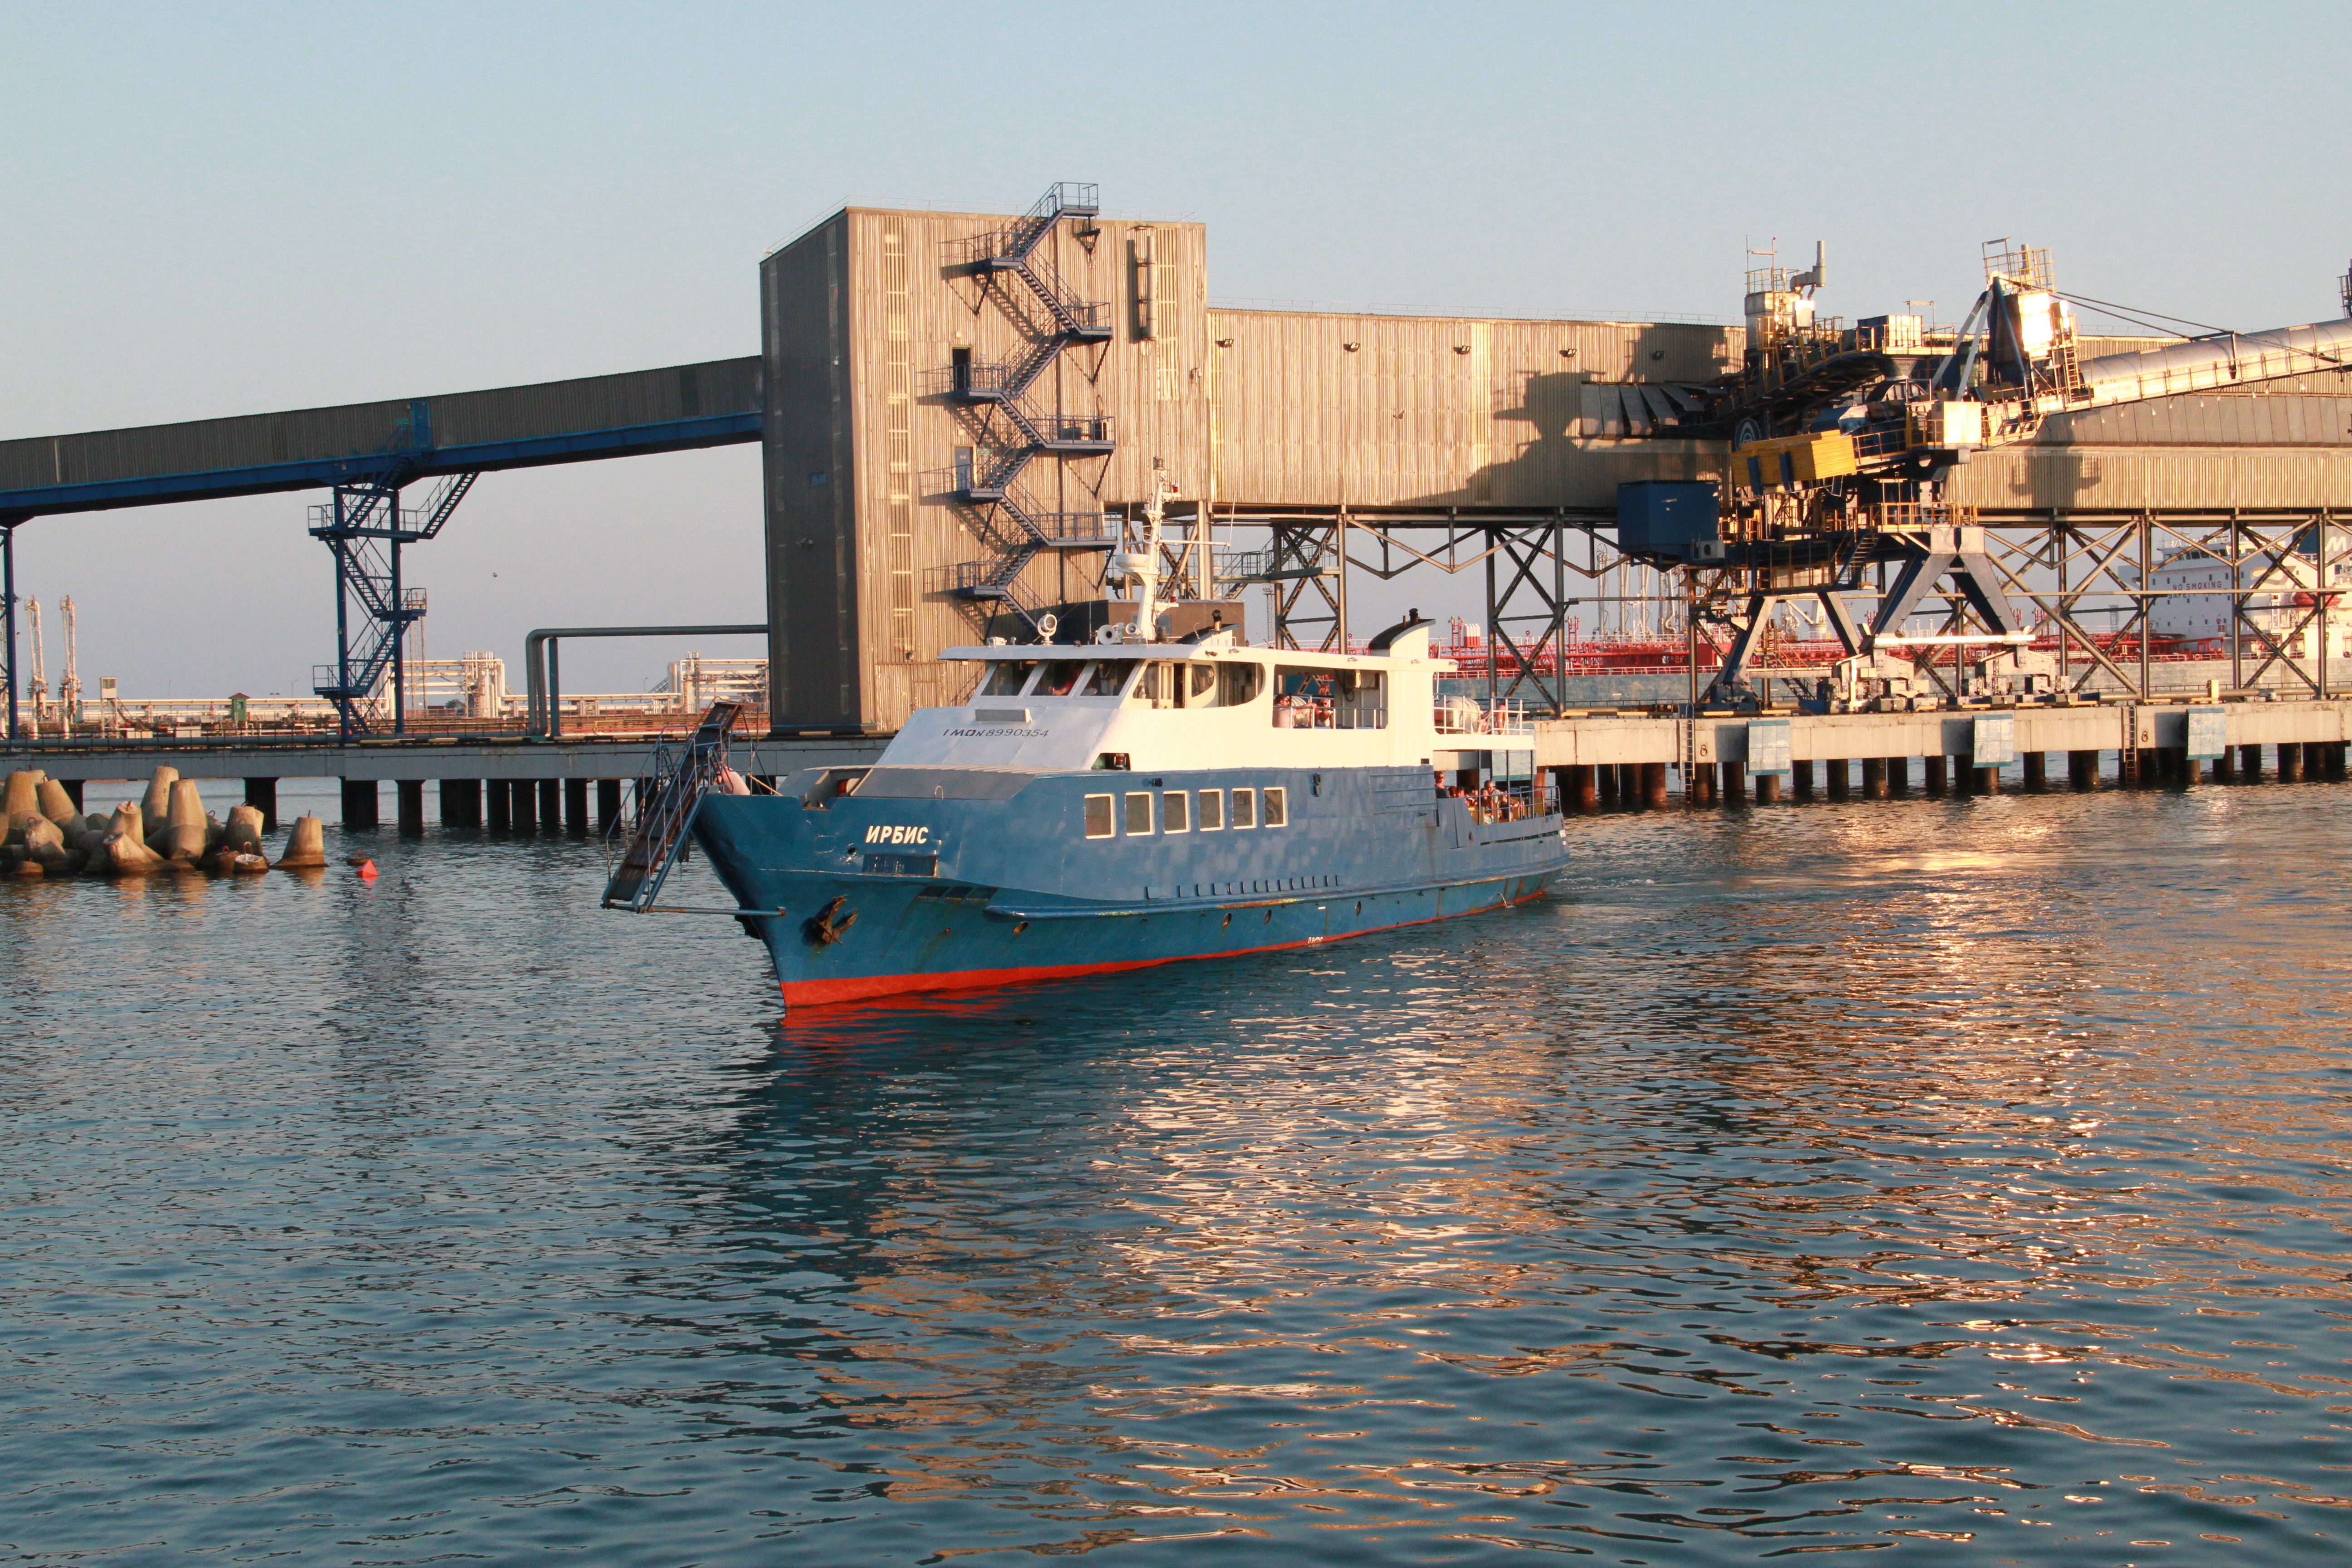
sea, dock, boat, ship, vehicle, bay, harbor, port, cargo ship, waterway, ferry, ships, watercraft, passenger ship, freight transport